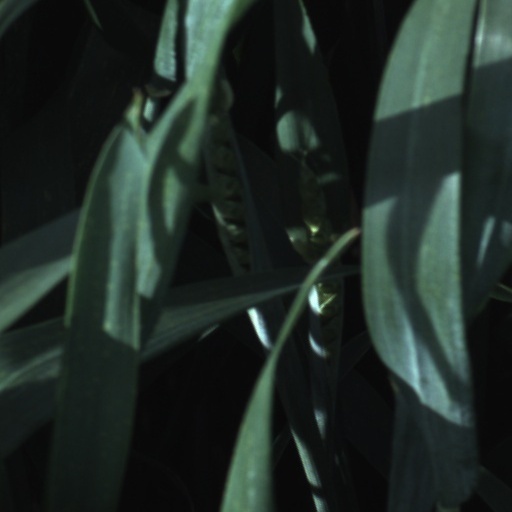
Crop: wheat